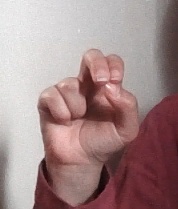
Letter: gaaf